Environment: real
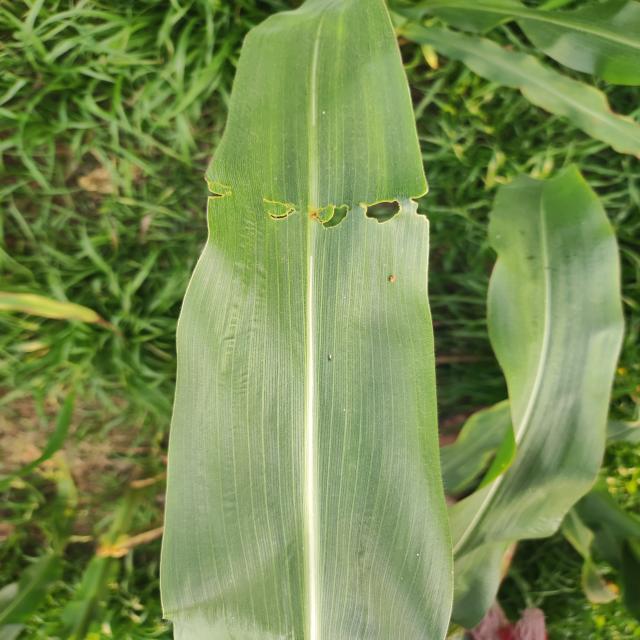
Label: fall_armyworm